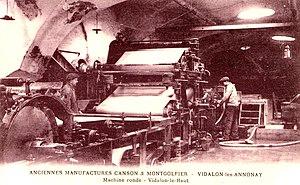
Davézieux Vidalon machine ronde
Davézieux est une commune française située dans le département de l'Ardèche en région Auvergne-Rhône-Alpes.